Australia in the Korean War

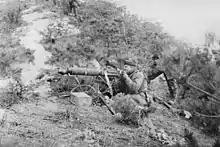
Australian soldiers firing a Vickers machine gun.

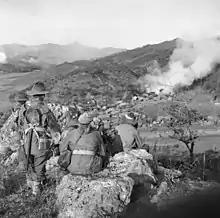
Troops from C Company, 3 RAR, watch for the enemy while a village in the valley below burns in November 1950

By 21 October, the US 24th Infantry Division, with the 27th British Commonwealth Brigade leading, crossed the Taedong River at Pyongyang and headed north. The next day the Australians of 3 RAR took the lead in the advance, and C Company was the leading company.